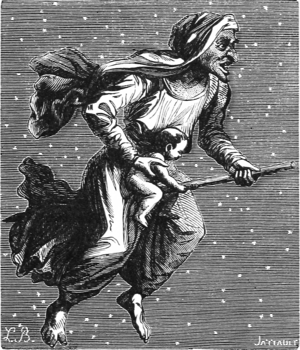
Une illustration pour l’article Voyages des sorcières dans le Dictionnaire infernal par Collin de Plancy.
La sorcellerie se définit comme la pratique magique en vue d'exercer une action, généralement néfaste, sur un être humain. La décriminalisation de la sorcellerie en France a été permise par l'édit de juillet 1682, après une longue action juridique du Parlement de Paris. La sorcellerie n'est alors plus considérée comme un crime pour la justice française.